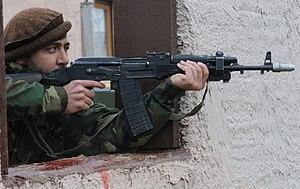
Le fusil d'assaut AK-47MA1, connu à l'export comme Arsenal AR-M1, est une version modernisée de l'AK-47 produite par la manufacture d'armes bulgare Arsenal Ltd depuis la fin des années 1990. Le modèle AR-M2 en est la version commando à canon court